Joe S. Lawrie

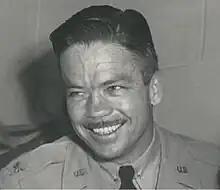
Lawrie as a lieutenant colonel. "Chicago Sun-Times", September 11, 1948.

Joe S. Lawrie (February 14, 1914 – February 25, 2009) was a career officer in the United States Army. He served from 1937 to 1967 and attained the rank of major general. A veteran of World War II and Operation Power Pack, Lawrie's commands included 1st Battalion, 503rd Infantry Regiment, 503rd Infantry Regiment, 508th Airborne Regimental Combat Team, the army section of Joint United States Military Advisory Group Thailand, and the 82nd Airborne Division, in addition to serving as acting commander of the XVIII Airborne Corps. Lawrie's awards and decorations included the Army Distinguished Service Medal, Silver Star, Legion of Merit, Bronze Star Medal, and Air Medal.